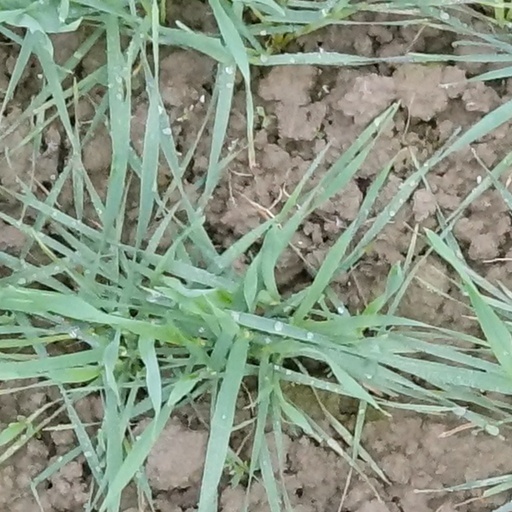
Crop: wheat